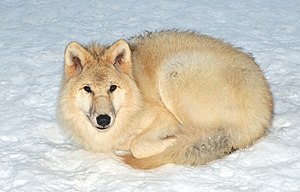
Polarulv
Polarulv i dyreparken Wisentgehege Springe
Polarulv i dyreparken Wisentgehege Springe
Polarulven er en underart af ulven, der lever på Canadas arktiske øer mellem Melville Ø og Ellesmere Island samt i det nordlige og østlige Grønland. Den adskiller sig fra de fleste andre underarter af ulven ved sin hvide pels, kortere snude og mindre ører. Polarulve lever især af moskusokser og polarharer, men kan også tage lemminger, polarræve, fugle og biller.